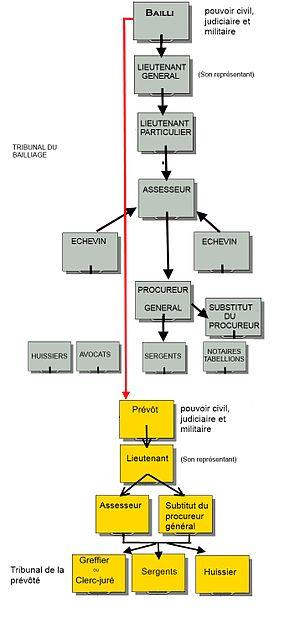
Hiérarchie des offices du duché de Lorraine
Le duché de Lorraine est un ancien État de type monarchie héréditaire qui a existé pendant huit siècles. Il est issu du partage de la Lotharingie en 959 qui scinde ce vaste royaume à dimension européenne en deux duchés distincts : la Basse-Lotharingie et la Haute-Lotharingie. À la suite de nombreux remaniements de son territoire mi-roman mi-germanique, le second duché, qui s’étendait encore jusqu’à Coblence à la confluence du Rhin et de la Moselle, actuellement en Allemagne, et jusque Bouillon en Belgique aujourd’hui, donne progressivement naissance à un duché qui sera le seul et dernier à garder le nom ancestral de Lorraine. Le qualificatif « Haute » sera très vite abandonné car l’État jumeau au nord n’aura qu’une durée de vie éphémère et la distinction entre les deux duchés de l’axe lotharingien ne s’imposait plus.
Varin Doron est un marchand de Bruyères, connu pour avoir aidé le duc de Lorraine René II dans la guerre qu’il livra avec le duc de Bourgogne Charles le Téméraire.